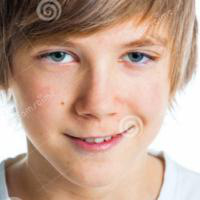
Age group: age 01-10